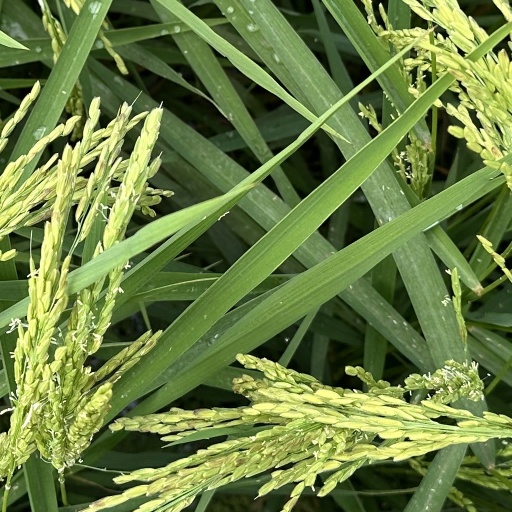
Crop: rice